Boukoleon Palace

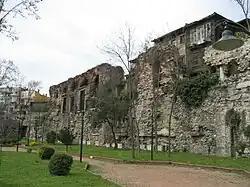
A view of Boukoleon Palace

The Palace of Boukoleon or Bucoleon was one of the Byzantine palaces in Constantinople (present-day Istanbul in Turkey.) The palace is located on the shore of the Sea of Marmara, to the south of the Hippodrome and east of the Little Hagia Sophia.